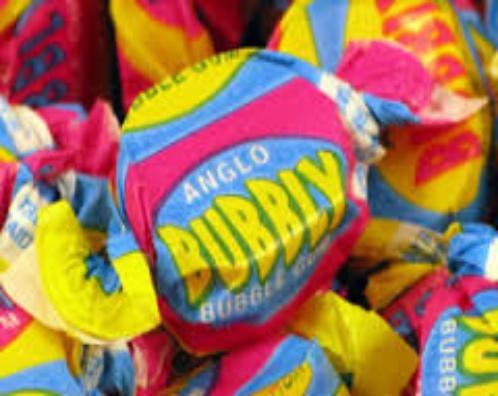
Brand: Anglo Bubbly
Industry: Food